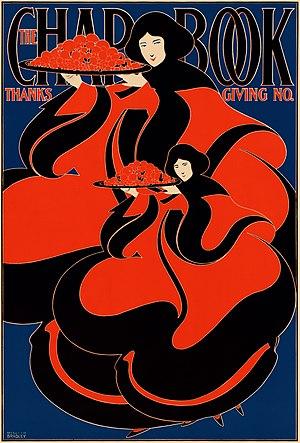
William Henry Bradley est un affichiste, graphiste et typographe américain, né à Boston, dans le Massachusetts le 10 juillet 1868, et mort le 25 janvier 1962, à La Mesa en Californie. Il était surnommé le « doyen du graphisme américain ».
The Chap-Book est une revue littéraire américaine bimensuelle publiée entre 1894 et 1898, représentative de l'Art nouveau.